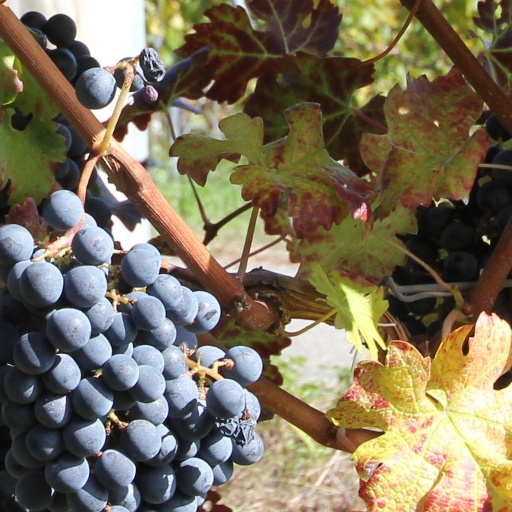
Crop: grape